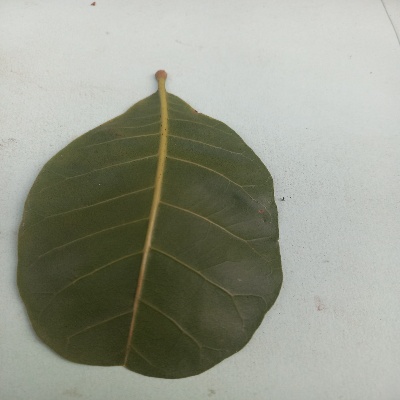
Crop: Cashew
Condition: healthy